List of UK top-ten singles in 1982

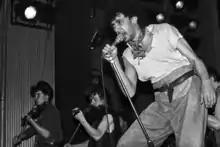
Dexys Midnight Runners achieved the best-selling single of 1982 with "Come On Eileen", which spent four weeks at number-one. The group had a second top 10 hit later in the year with their cover of Van Morrison's "Jackie Wilson Said (I'm in Heaven When You Smile)", which peaked at number five.

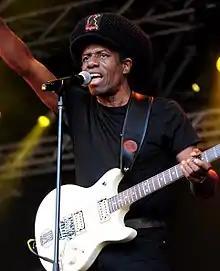
Eddy Grant scored a solo UK number-one single this year with "I Don't Wanna Dance", which topped the chart in November for three weeks. He had previously reached number-one as a member of The Equals in 1968 with "Baby, Come Back".

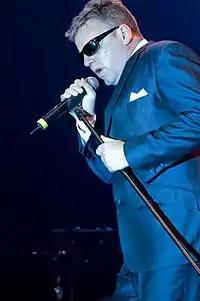
Suggs (pictured in 2008) and his band Madness had four singles in the UK top 10 in 1982, including their only number-one hit, "House of Fun".

The UK Singles Chart is one of many music charts compiled by the Official Charts Company that calculates the best-selling singles of the week in the United Kingdom. Before 2004, the chart was only based on the sales of physical singles. This list shows singles that peaked in the Top 10 of the UK Singles Chart during 1982, as well as singles which peaked in 1981 and 1983 but were in the top 10 in 1982. The entry date is when the single appeared in the top 10 for the first time (week ending, as published by the Official Charts Company, which is six days after the chart is announced).